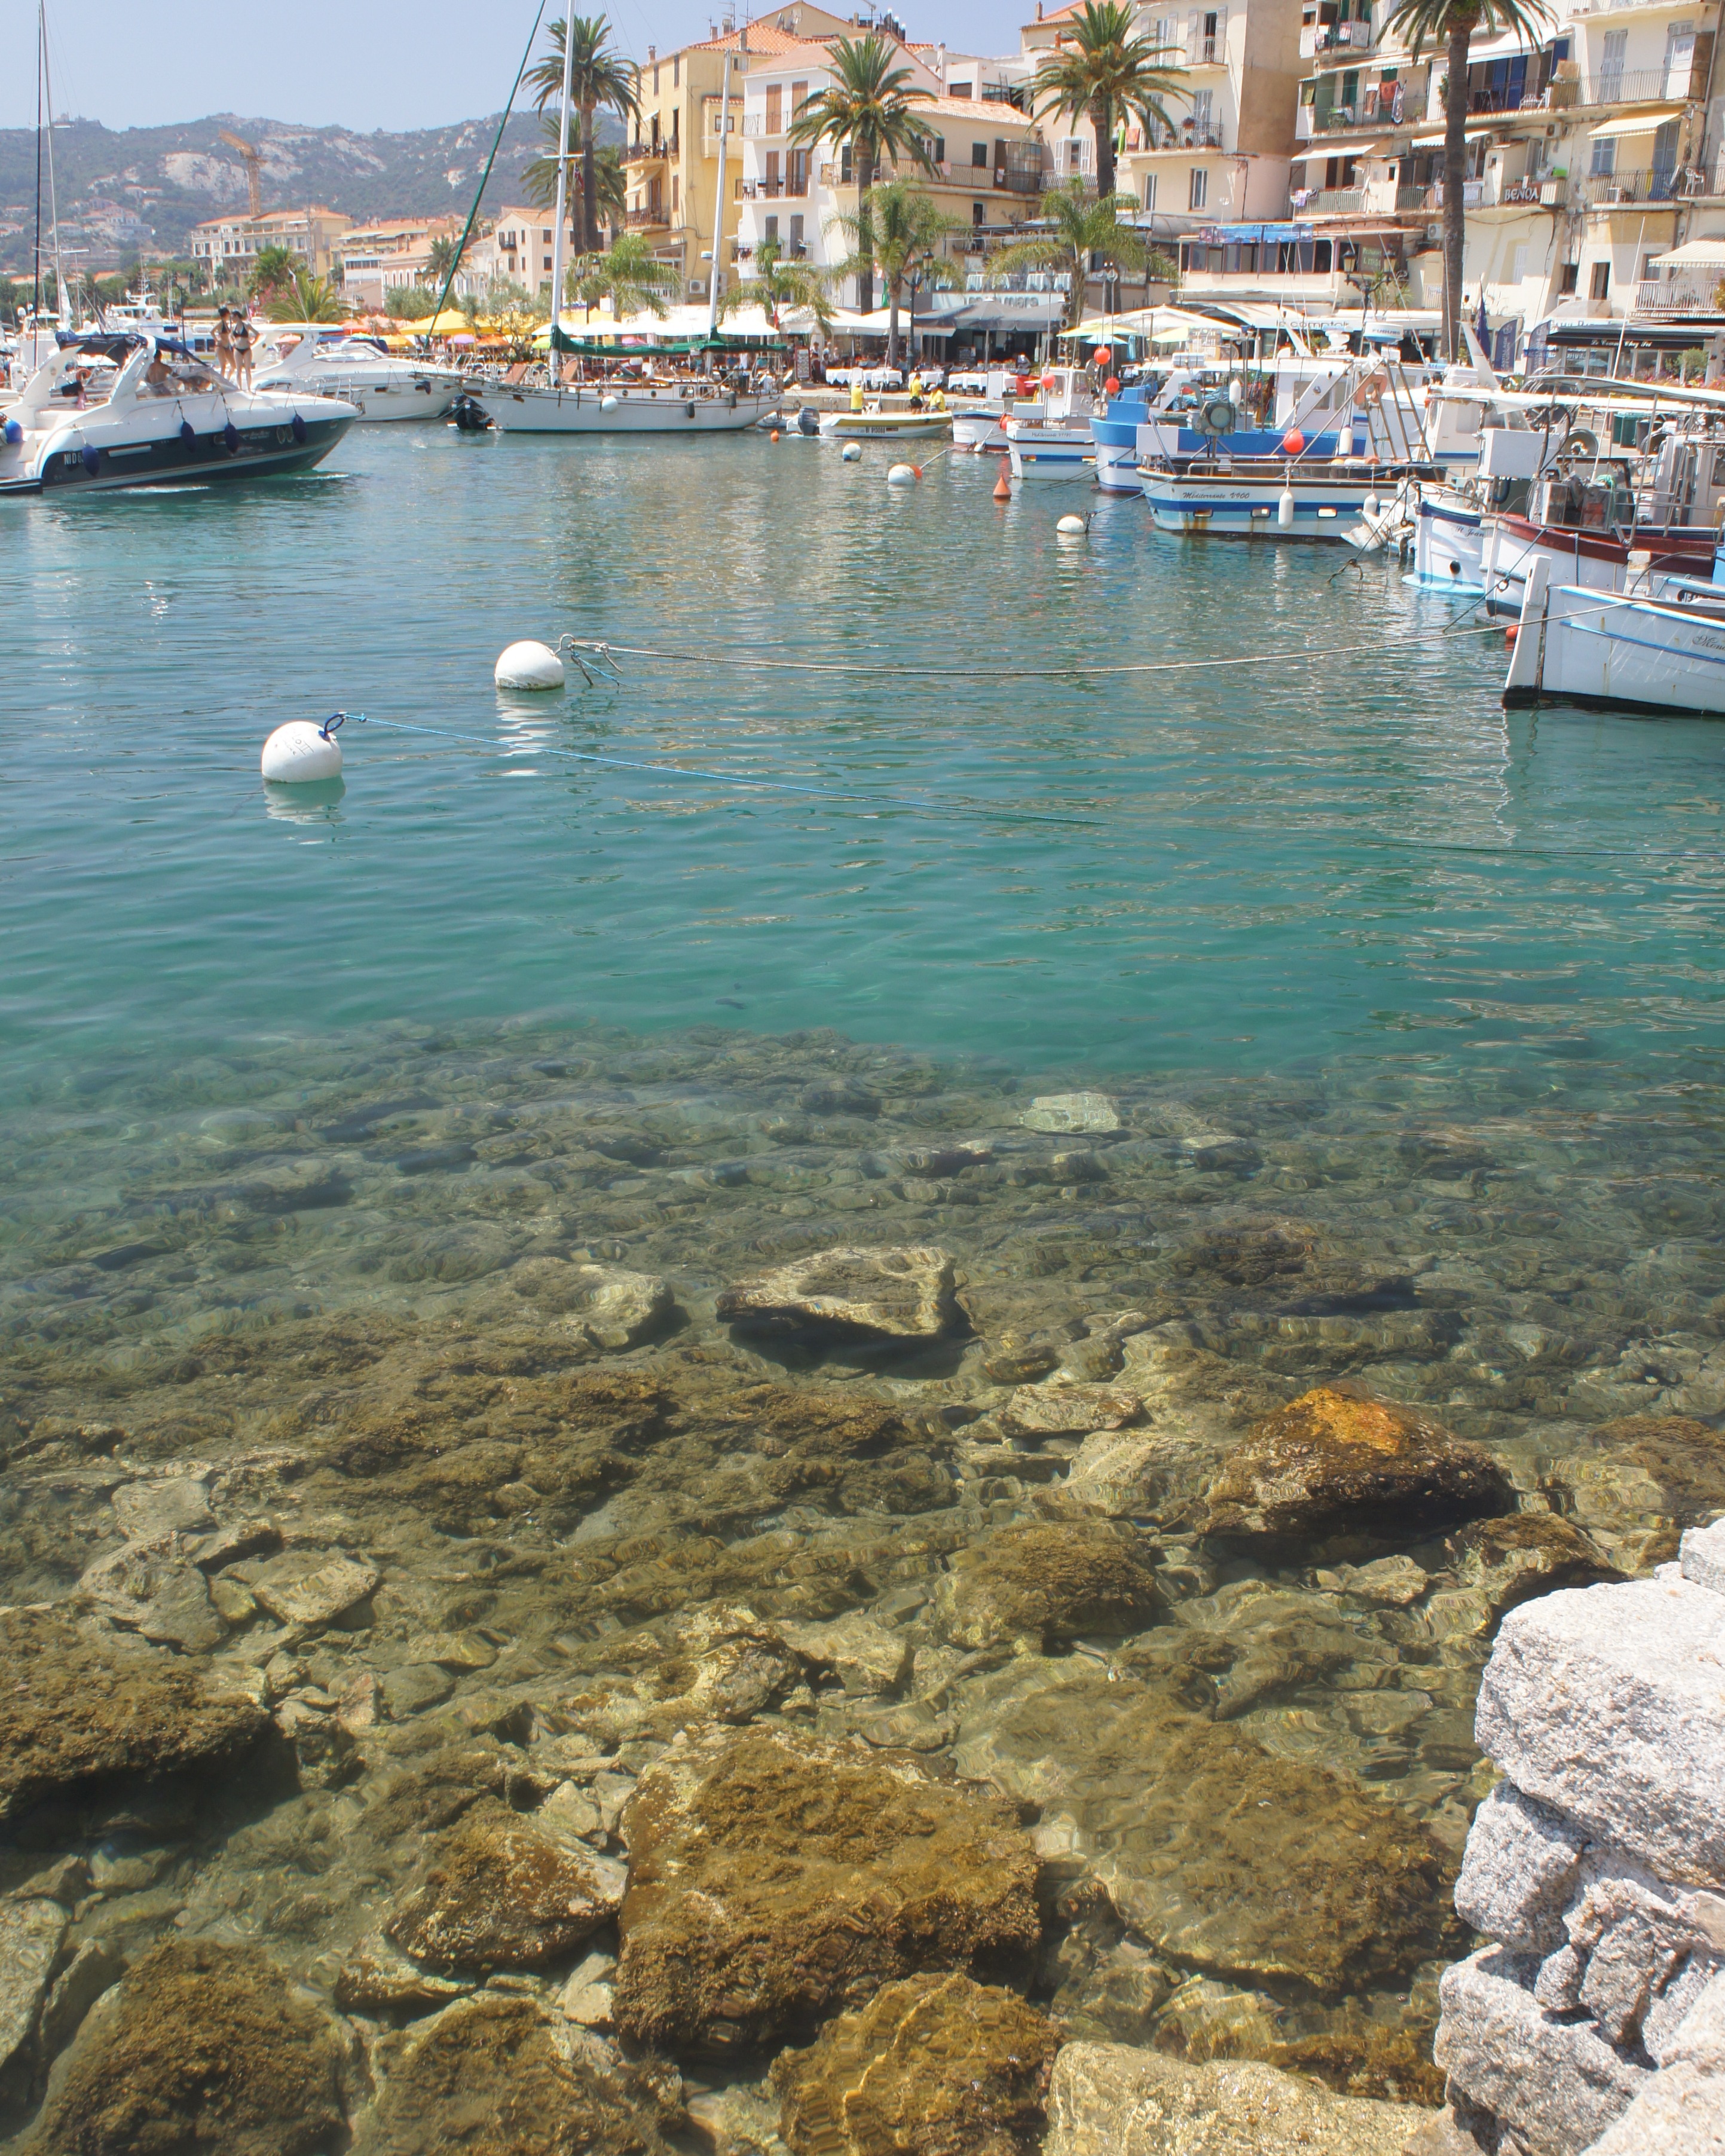
landscape, sea, coast, water, shore, reflection, vehicle, bay, blue, port, rocks, palm trees